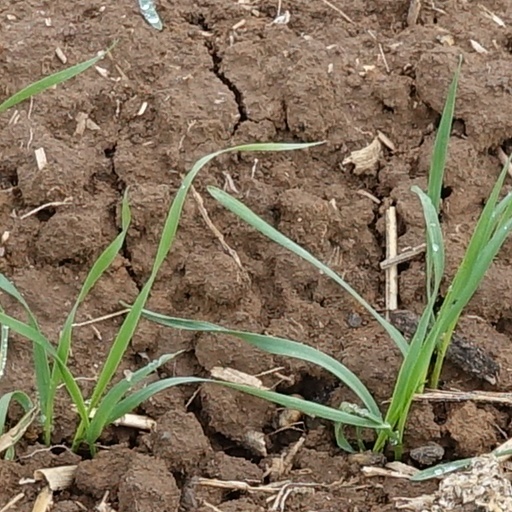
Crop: wheat